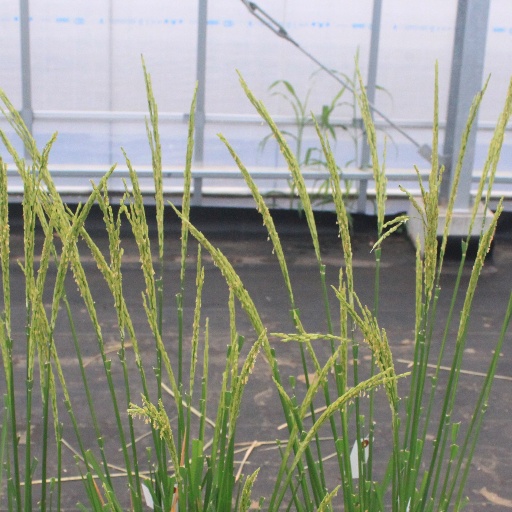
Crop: rice